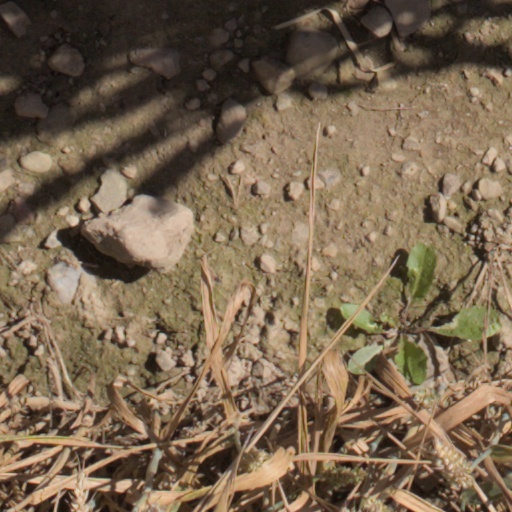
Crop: wheat